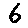
Label: 6